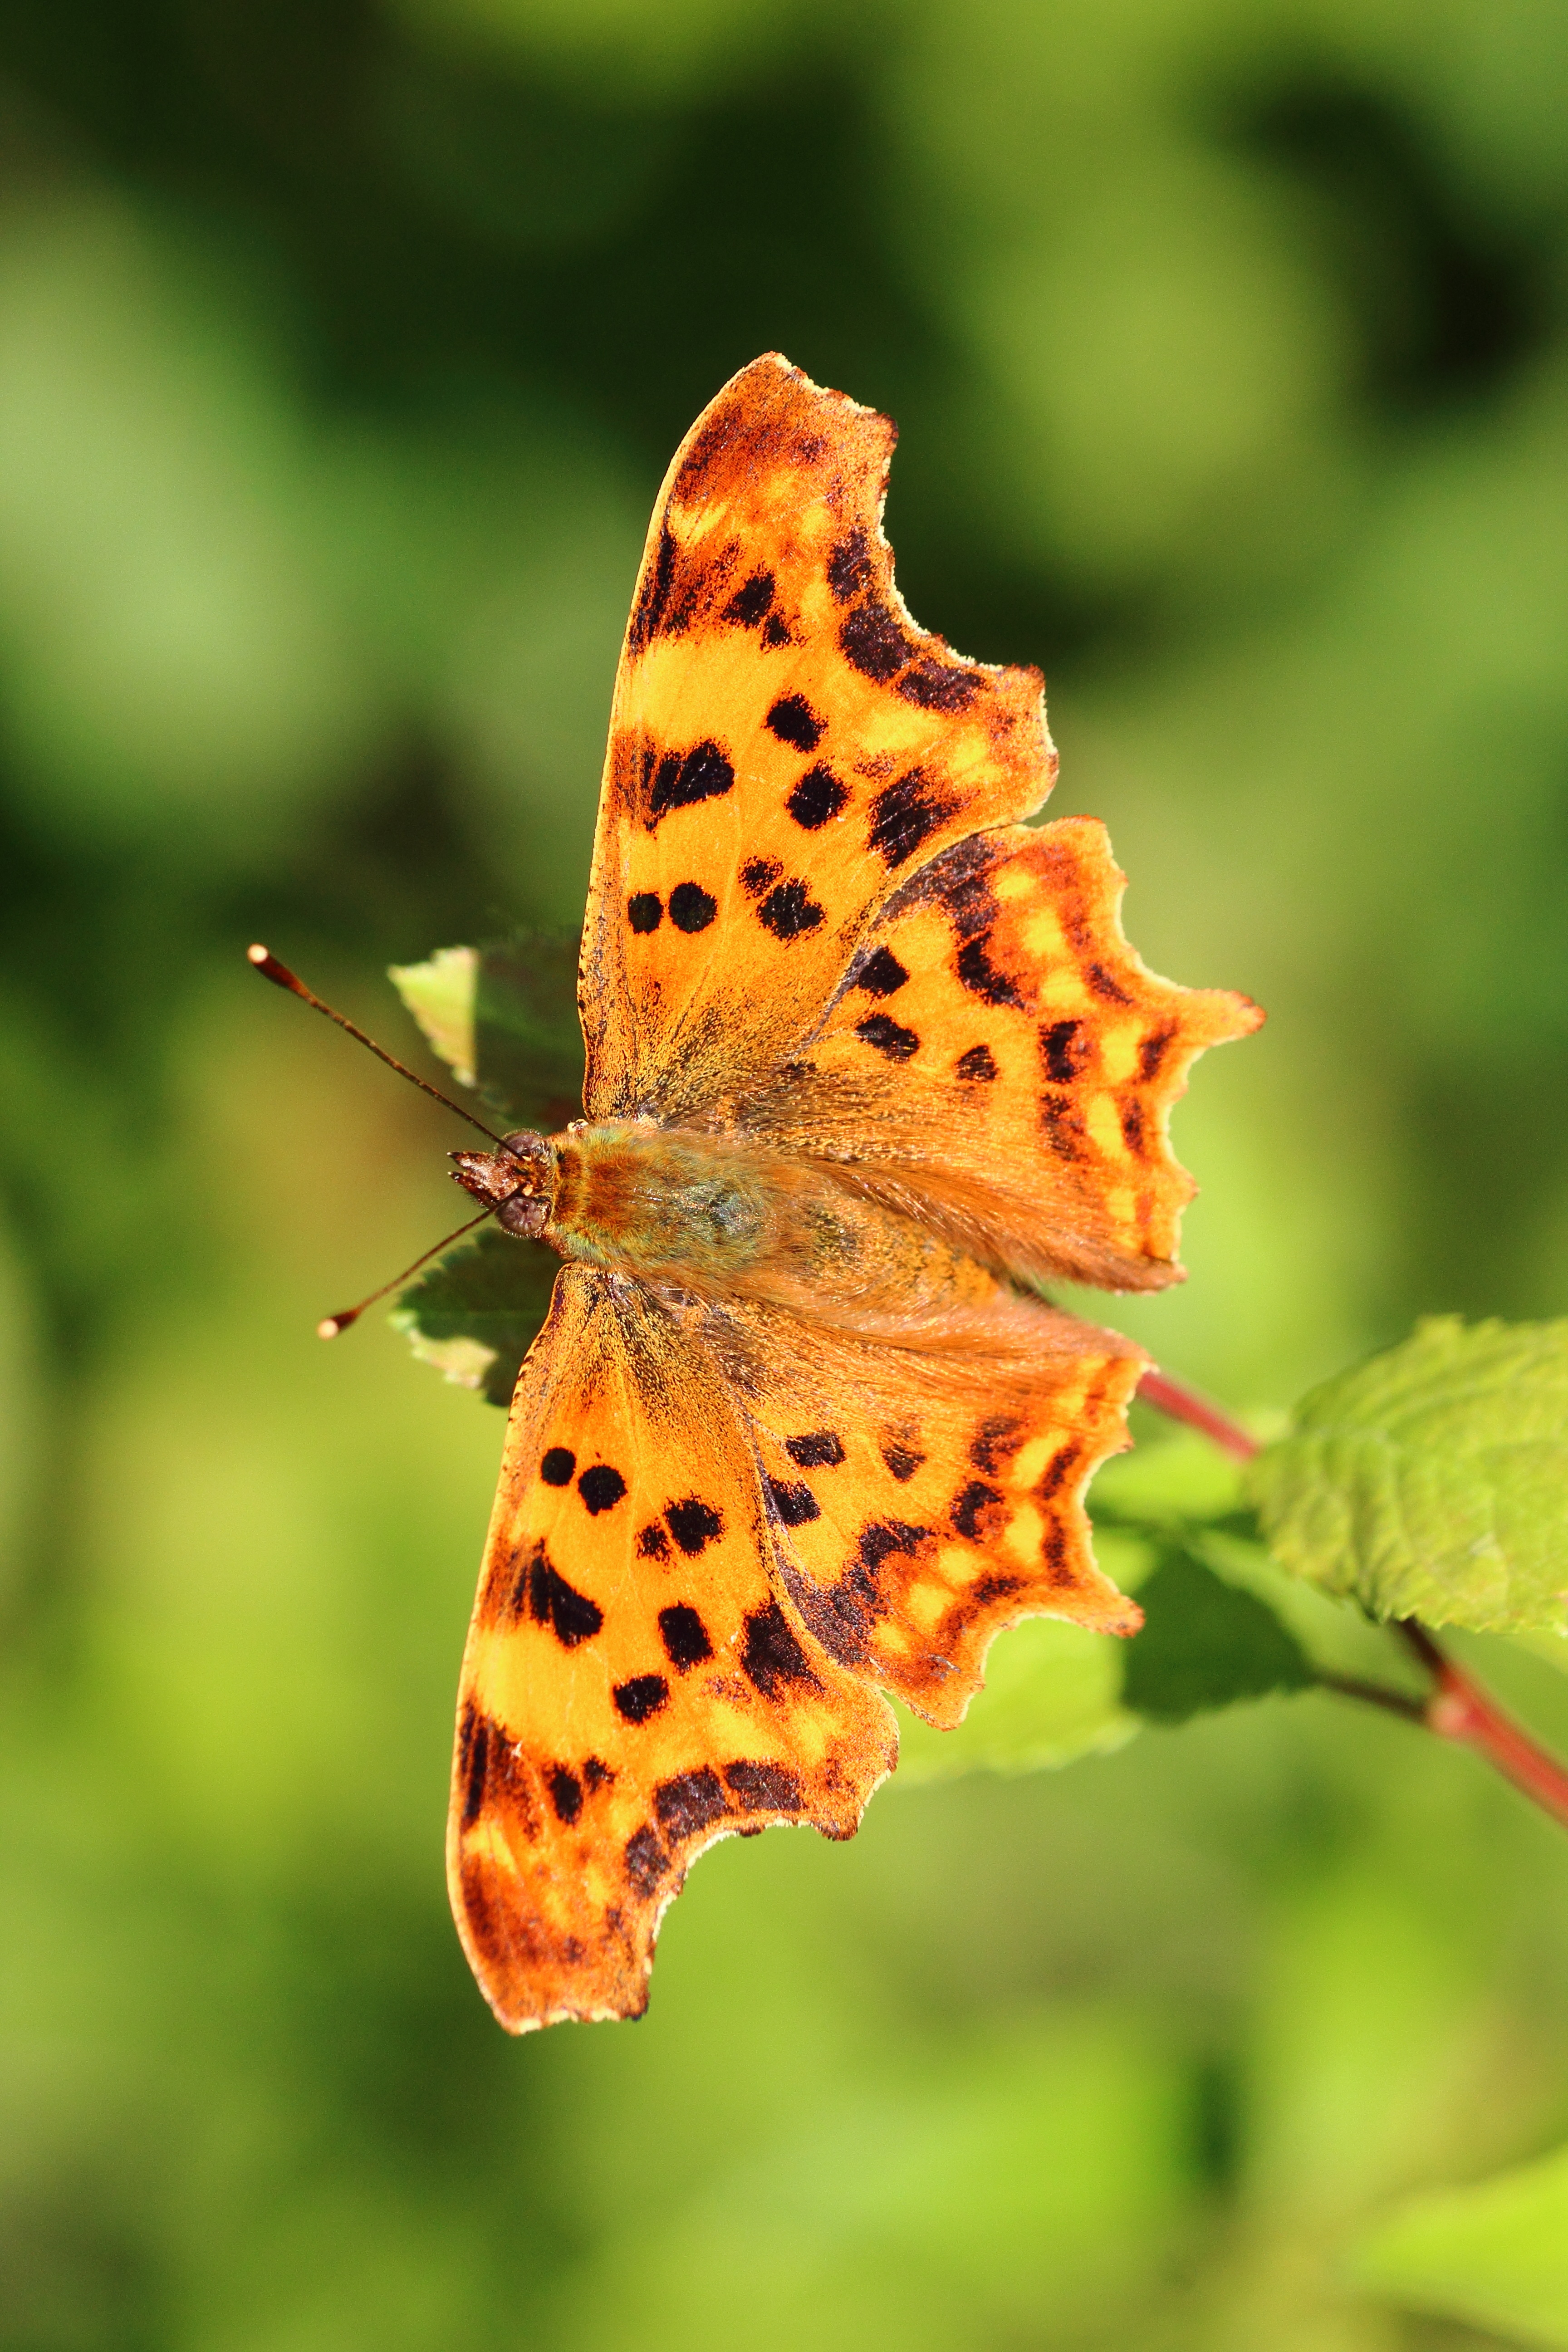
nature, photography, sunlight, leaf, flower, summer, orange, insect, macro, botany, moth, butterfly, yellow, close, flora, fauna, invertebrate, close up, butterflies, nectar, macro photography, arthropod, edelfalter, pollinator, c falter, moths and butterflies, lycaenid